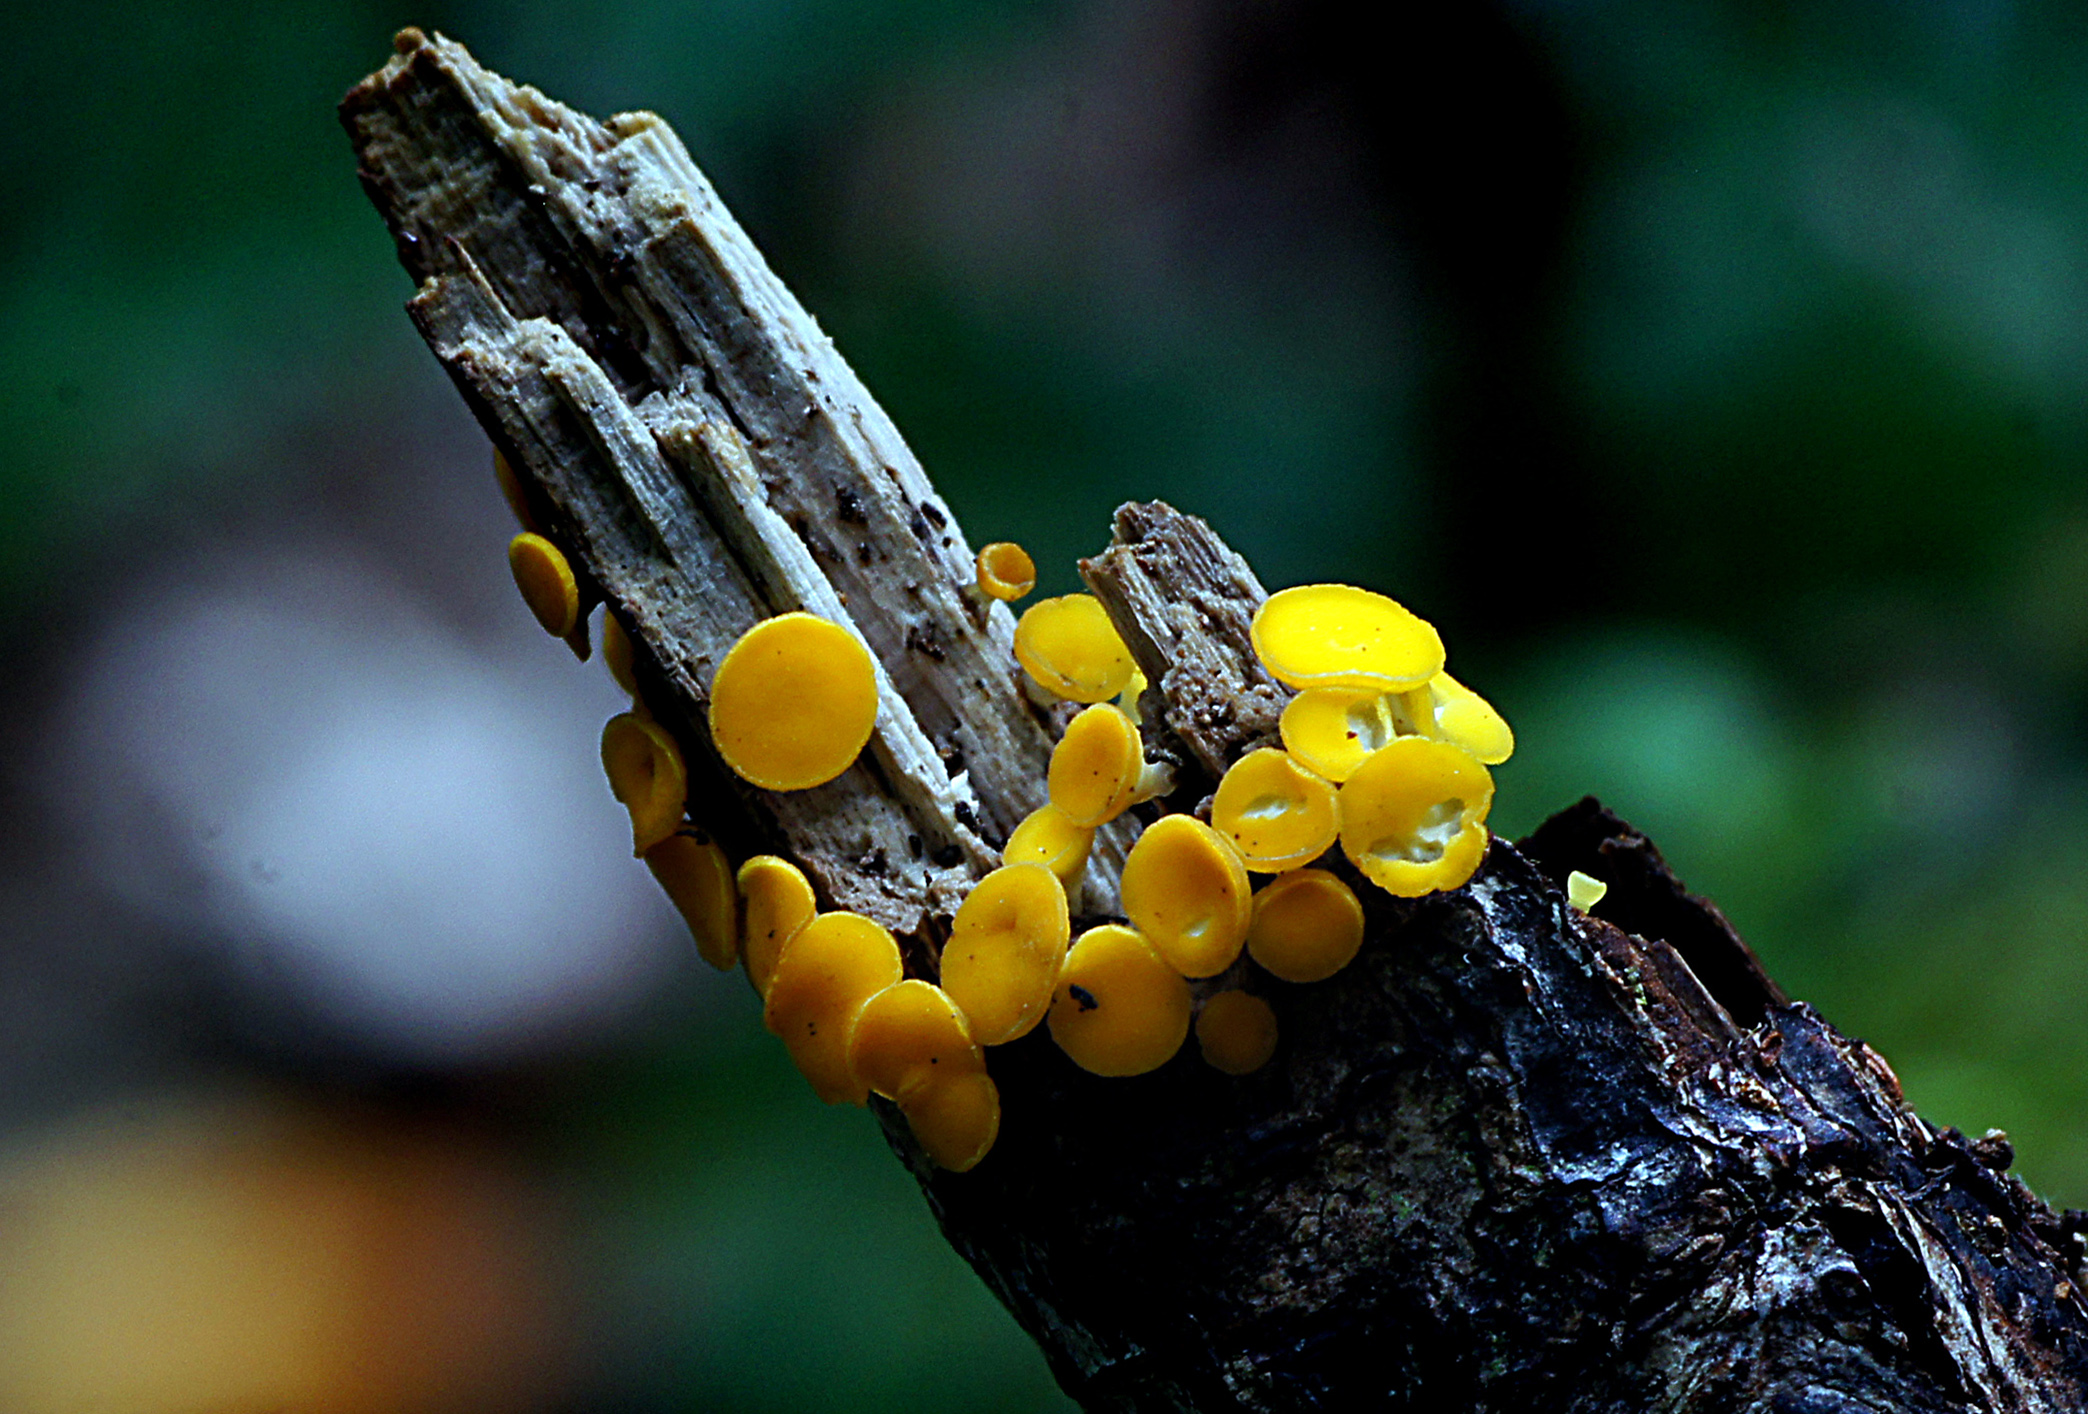
nature, photography, leaf, flower, wildlife, green, insect, yellow, flora, fauna, invertebrate, close up, fungi, yellowfairycup, macro photography